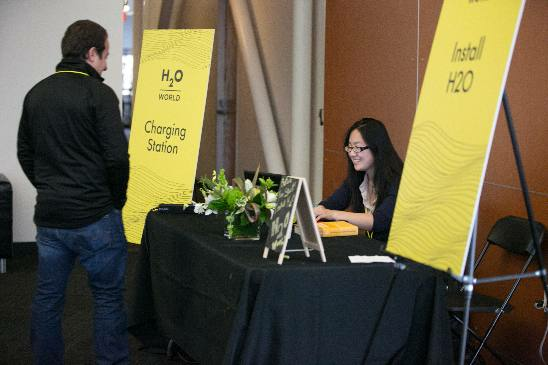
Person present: Yes